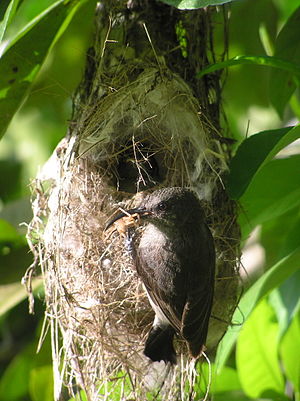
Fugle / Økologi / Ynglebiologi / Forældrenes pasning af ungerne
Hunnen af Seychellersolfugl (Cinnyris dussumieri) ved sin rede med en edderkop som bytte.
Fugle er tobenede, landlevende hvirveldyr, der lægger æg og har næb og fjer. De fleste fugle kan flyve og er ligesom pattedyr varmblodede. Fugle regnes traditionelt for en klasse af hvirveldyr.